Roll of Distinguished Philatelists

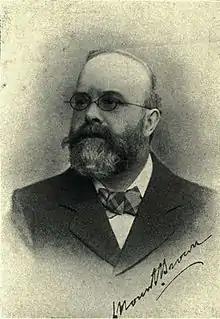
Mount Brown

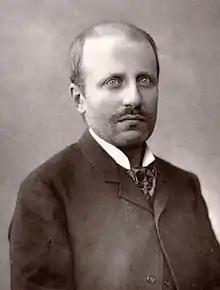
Philipp von Ferrary

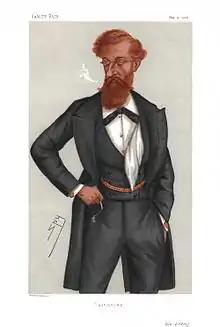
James Lindsay, 26th Earl of Crawford

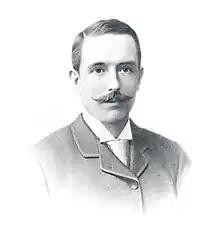
Thomas Keay Tapling

In 2021, two new names were added to the "fathers of philately" to represent the many German and Austrian philatelists who were omitted due to anti-German feeling when the roll was created immediately after the end of the First World War: